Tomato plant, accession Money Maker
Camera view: vertical (180 deg); turntable rotation: 240 degrees
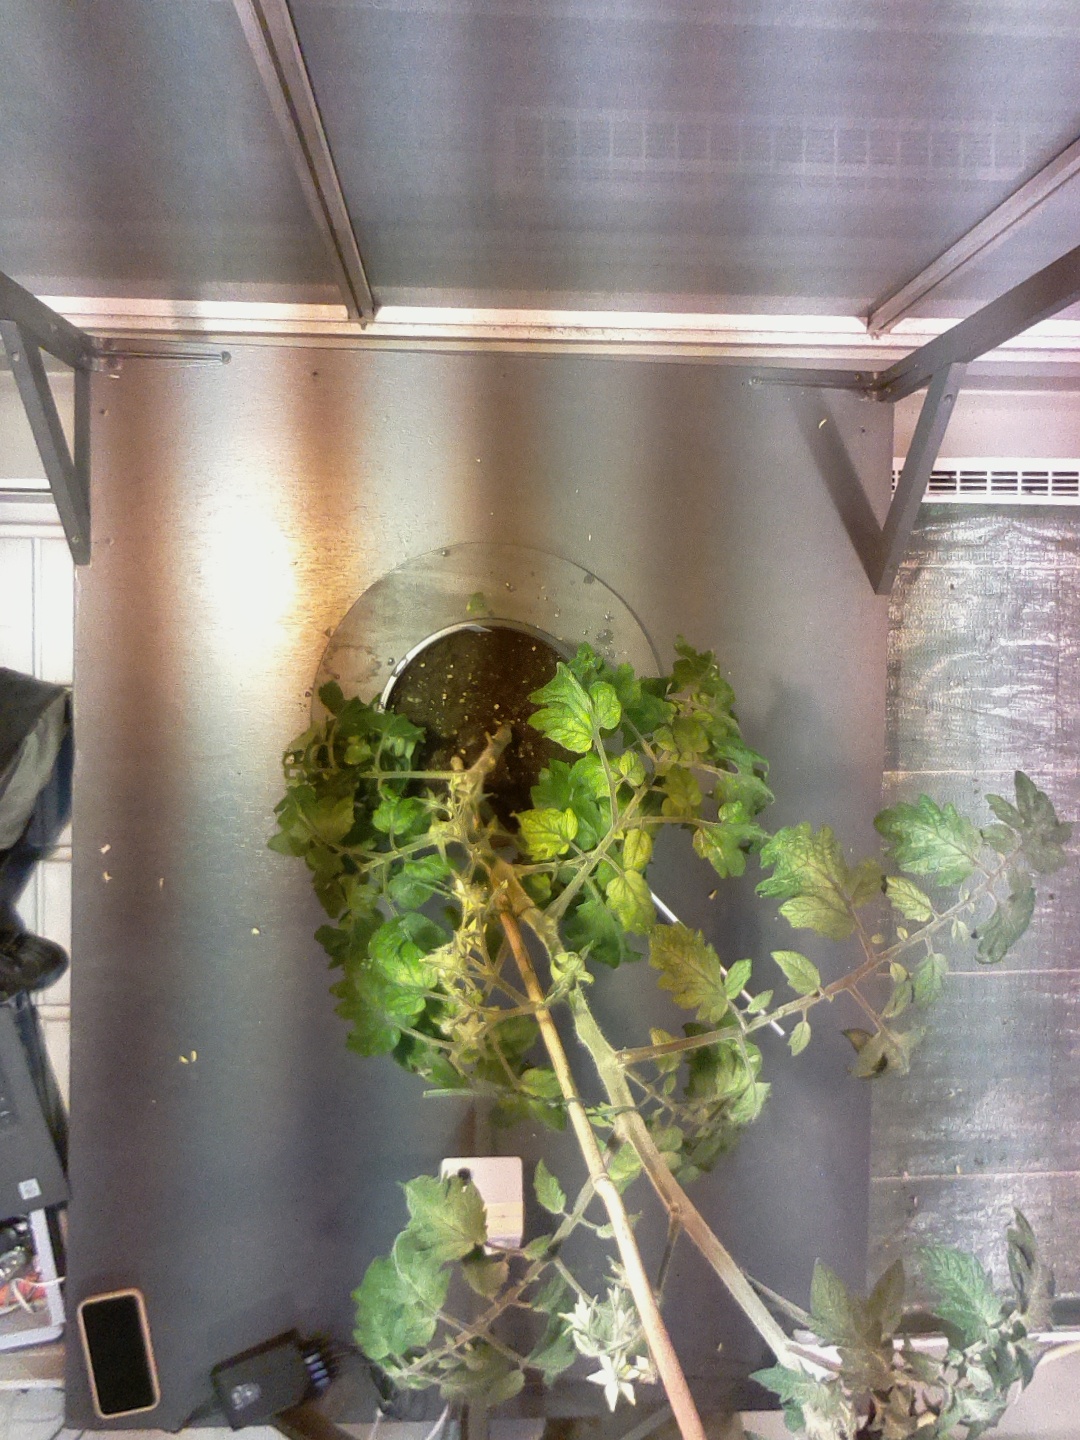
BBCH growth stage 71: 10%-20% of final fruit size